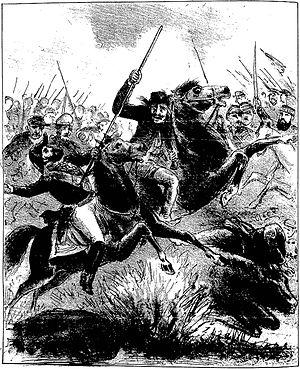
Cerro Corá, est à une dizaine de kilomètres au sud-ouest des villes de Pedro Juan Caballero. C'est le dernier affrontement de la guerre de la Triple-Alliance qui a eu lieu le 1ᵉʳ mars 1870 qui opposa les dernières forces de l'armée du Paraguay à l'armée de l'Empire du Brésil.